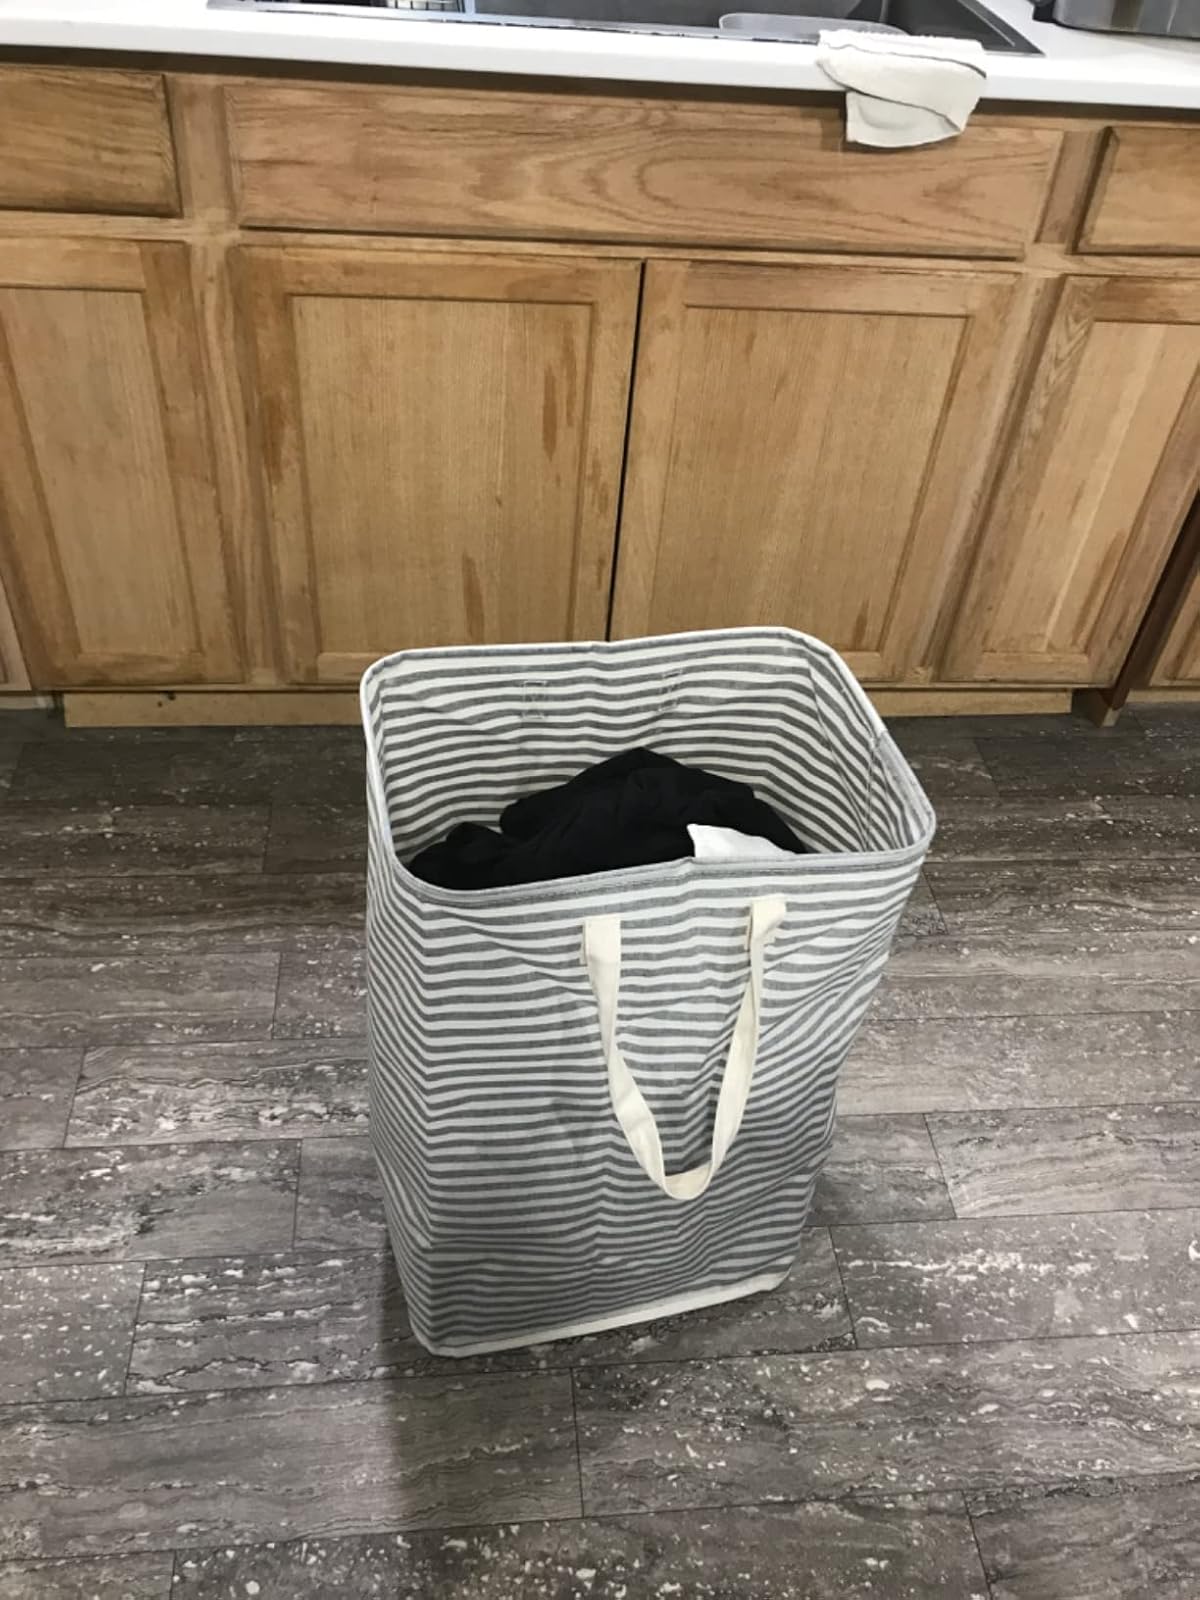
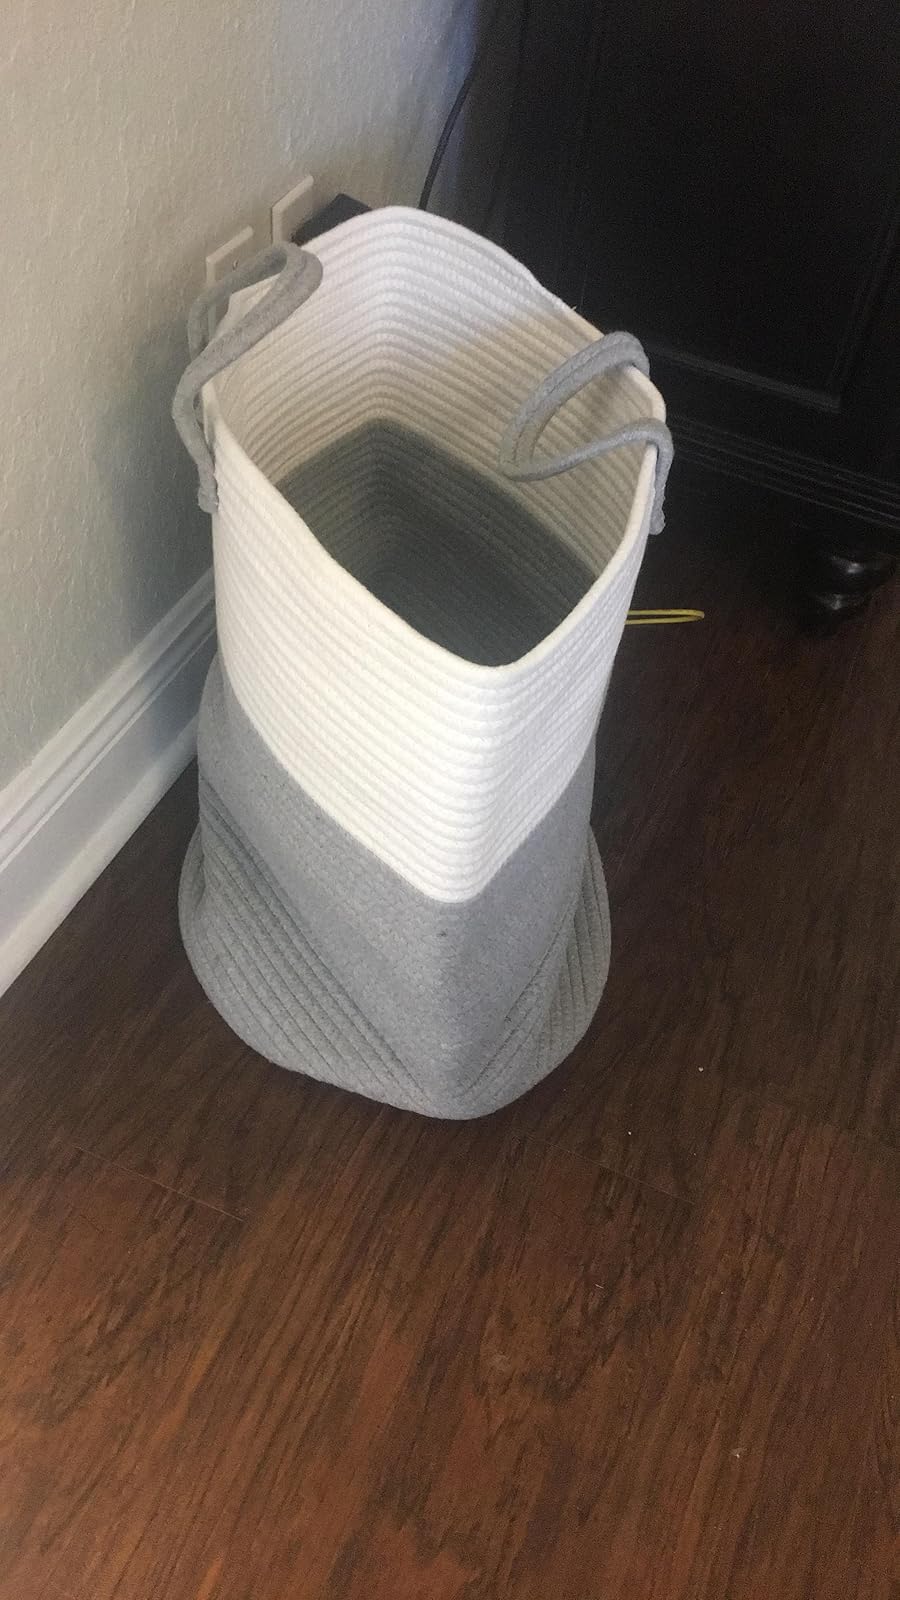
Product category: items_hamper
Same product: no